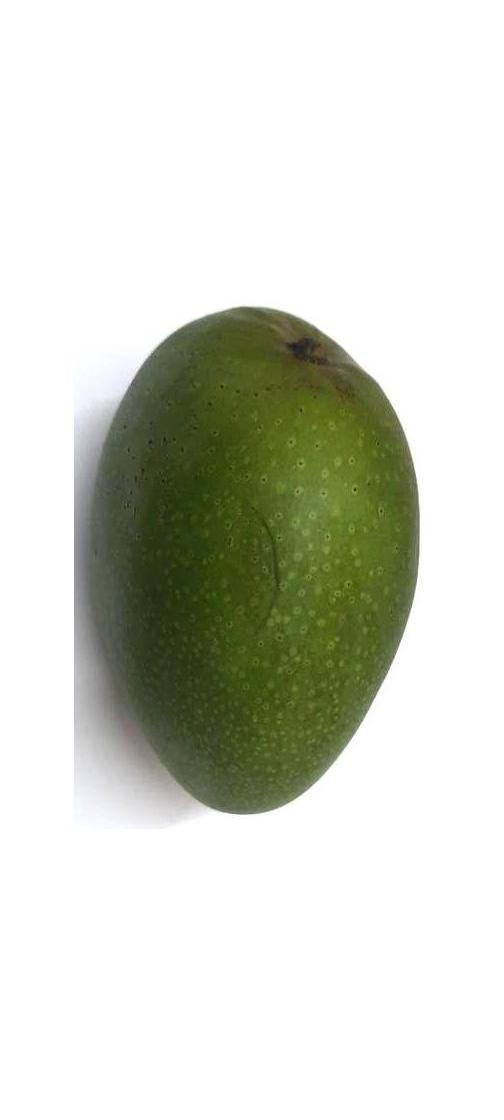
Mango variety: Ashshina Zhinuk